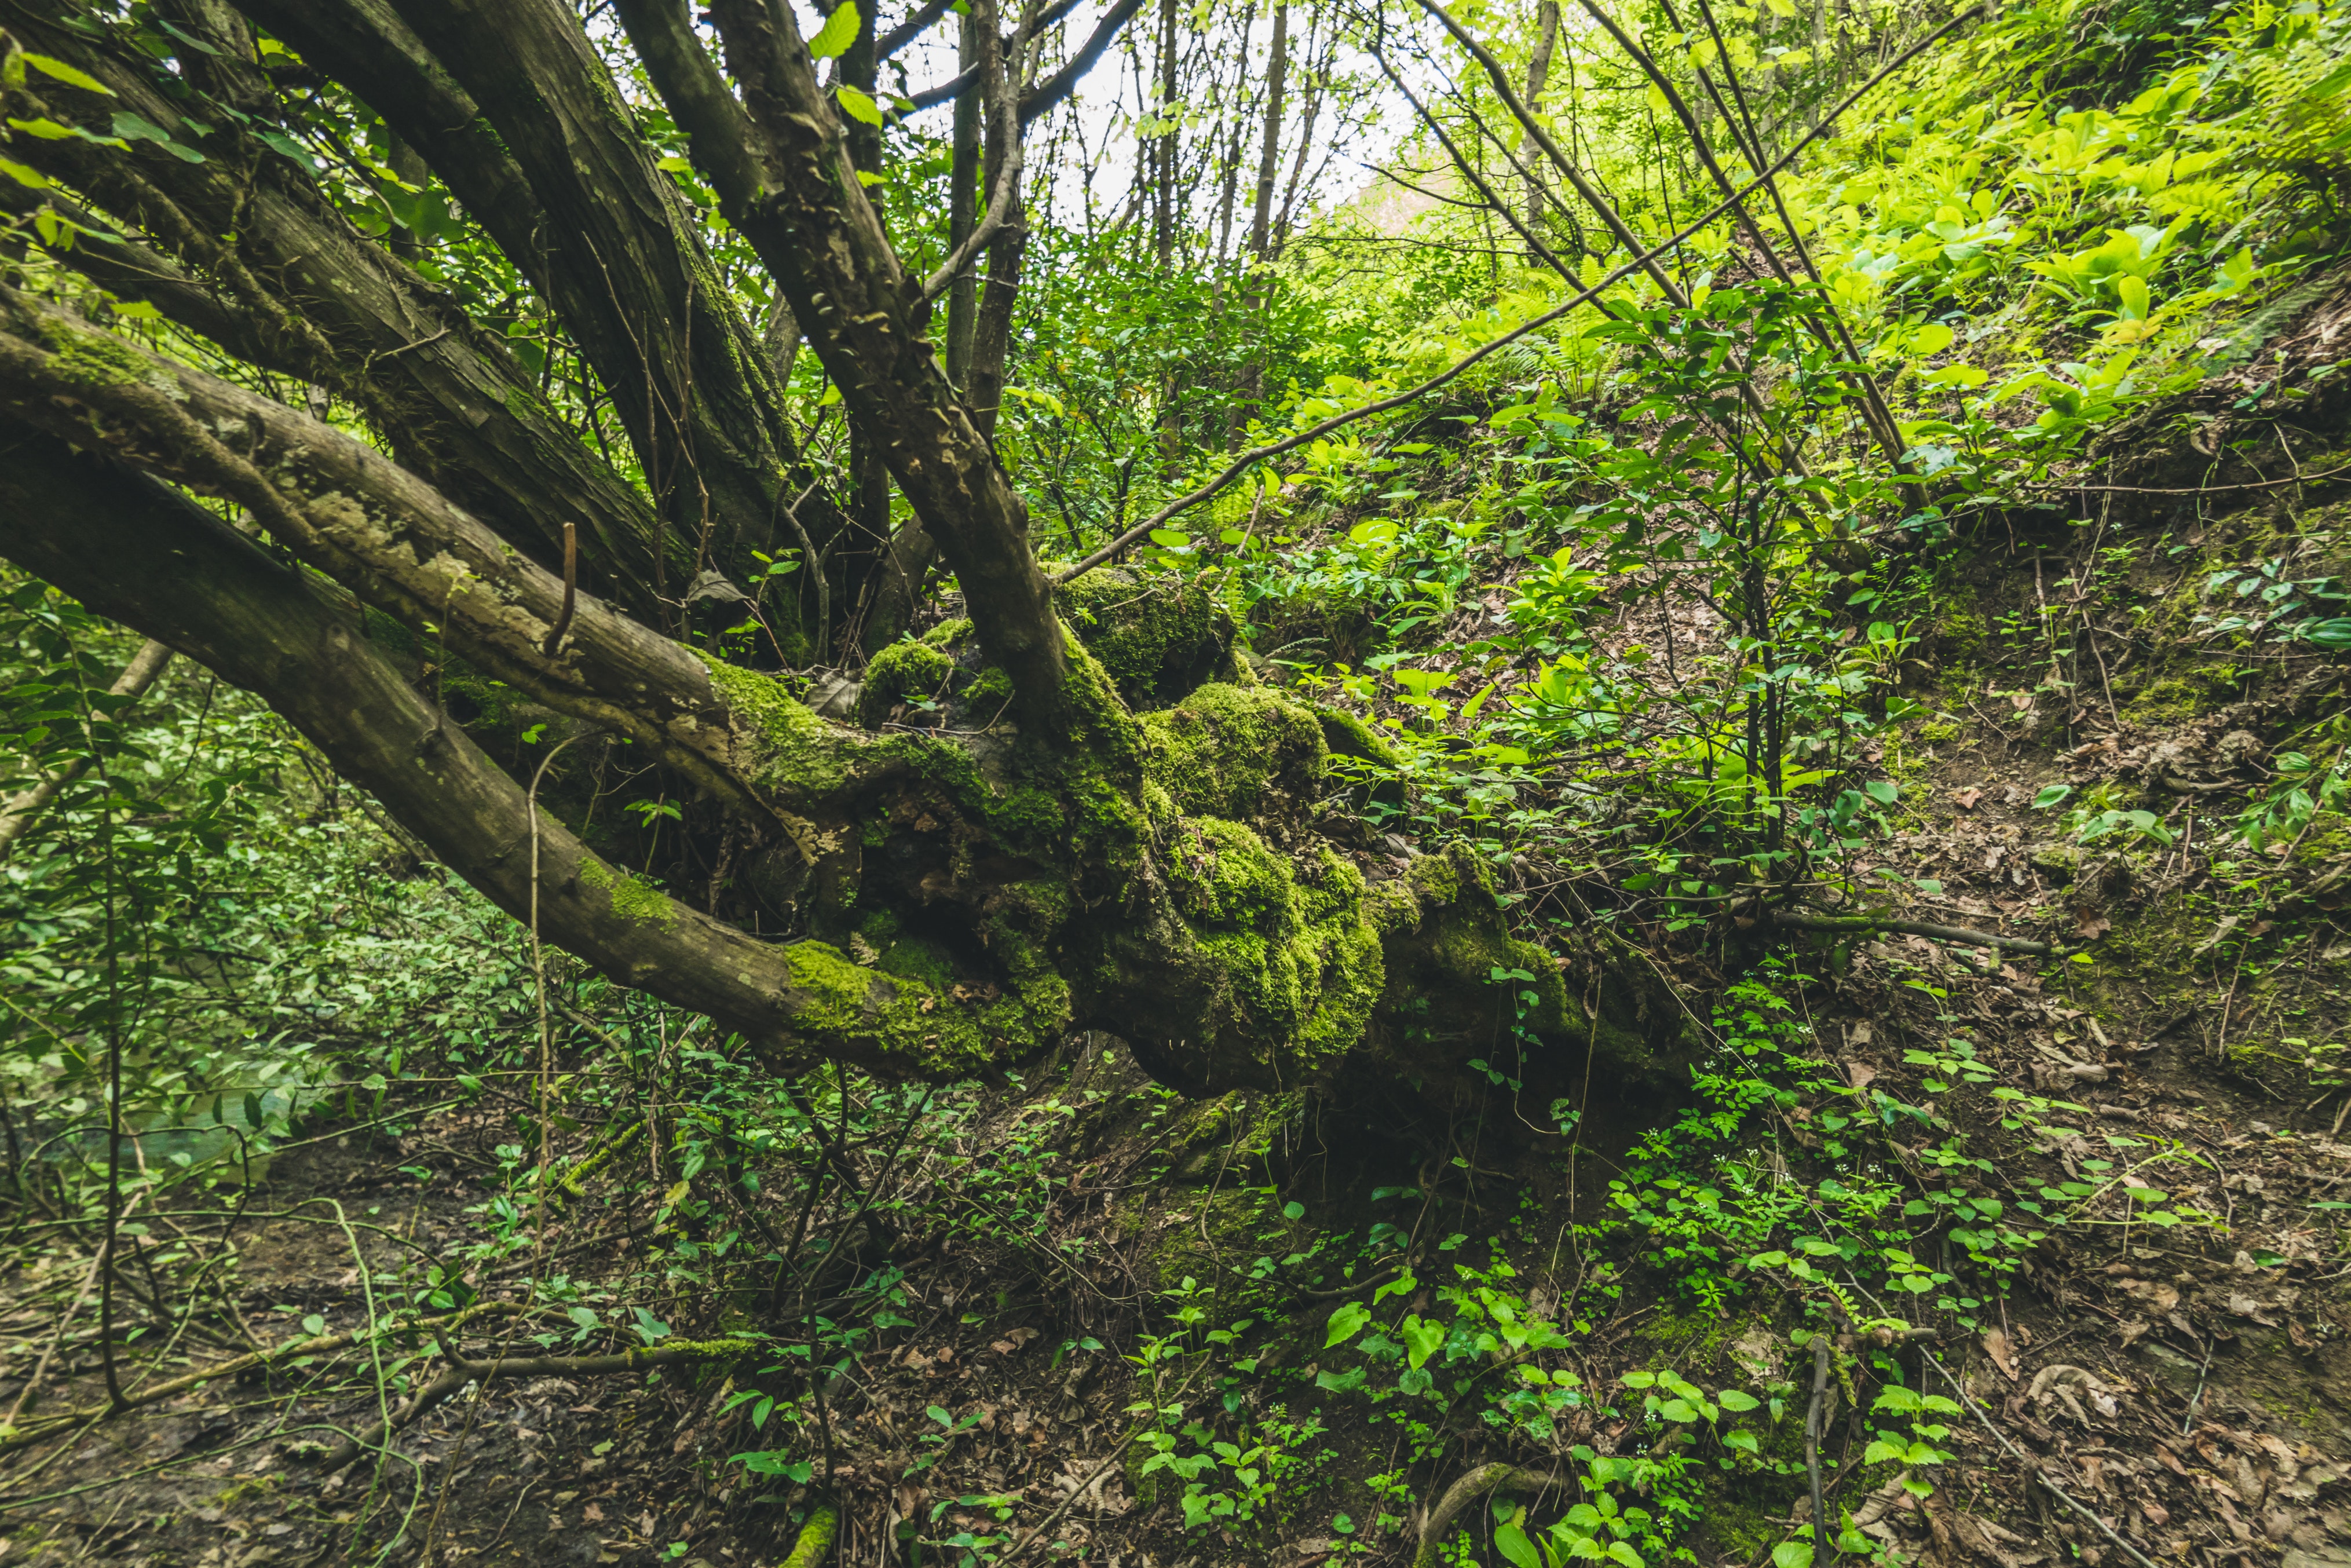
tree, vegetation, nature, forest, nature reserve, green, natural environment, old growth forest, natural landscape, woodland, branch, valdivian temperate rain forest, plant, biome, leaf, woody plant, jungle, rainforest, temperate broadleaf and mixed forest, riparian forest, wilderness, Northern hardwood forest, tropical and subtropical coniferous forests, deciduous, grass, trunk, terrestrial plant, botany, ecoregion, plant community, spring, state park, sunlight, temperate coniferous forest, wood, vascular plant, root, river, trail, plant stem, ravine, shrub, moss